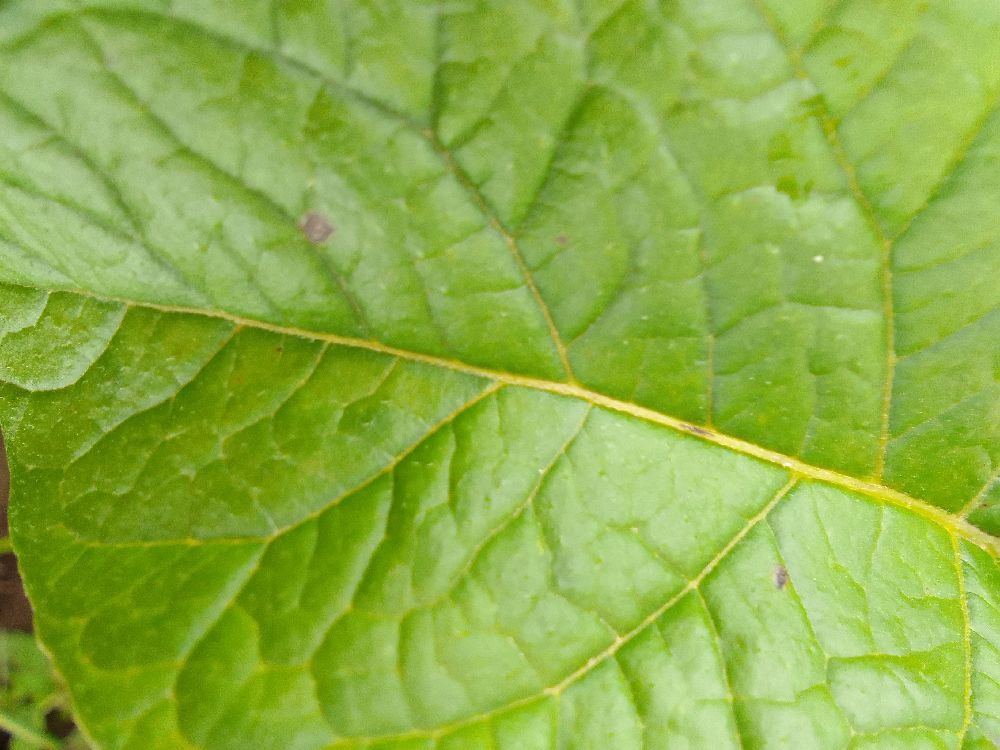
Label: Healthy